AT&T Communications (1984–2010)

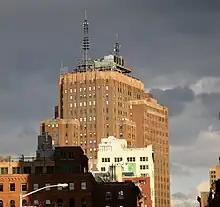
32 Avenue of the Americas, New York headquarters and principal switching center of AT&T Long Lines in mid 20th century; still used in 2008

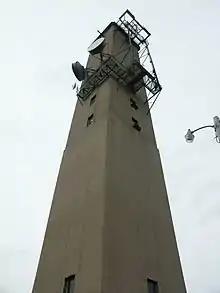
Long Lines relay tower in Indiana. Earlier stations in the microwave network used concrete towers due to the post-war price of steel as well as the desire to place the electronics closer to the antennas – they are in rooms behind the windows half way up the tower.

The use of area code 201 to call New Jersey from New York City only began later in the 1950s. Other cities in northeastern New Jersey were dialable in 1951 (and for a few years prior) from Englewood by simply dialing the two letters of the exchange name and remaining five digits. In addition to New York City, the Nassau County part of Long Island was dialable from Englewood and Teaneck using area code 516. Also Westchester County, Rockland County, and portions of Orange and Putnam Counties were also dialable from Englewood and Teaneck in 1951 using area code 914.